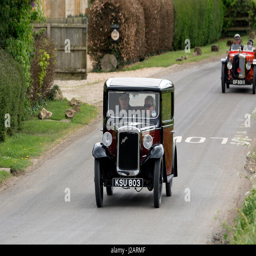
cars on a country road